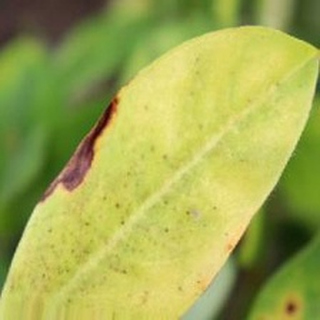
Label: groundnut_nutrition_deficiency